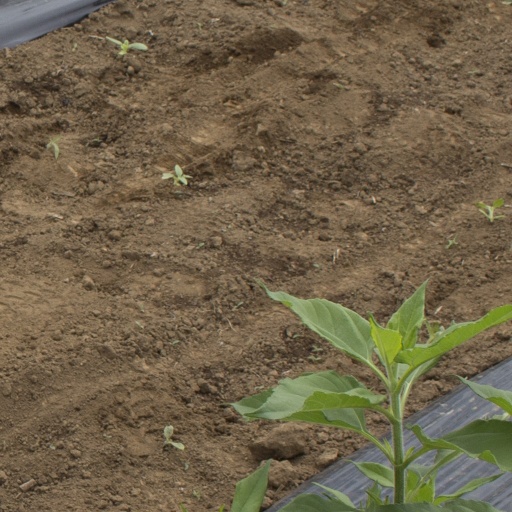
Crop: Jerusalem artichoke